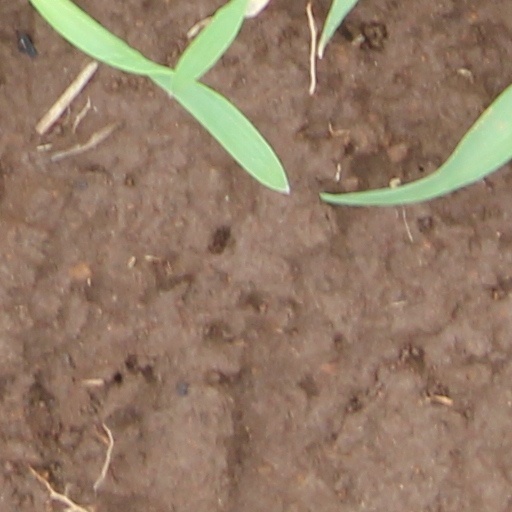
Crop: wheat